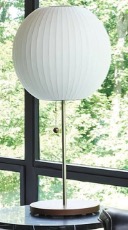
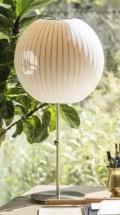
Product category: misc
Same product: yes